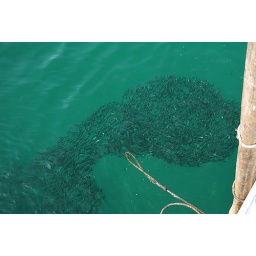
School of fish in the ridiculously clear waters of Ko Phi Phi.